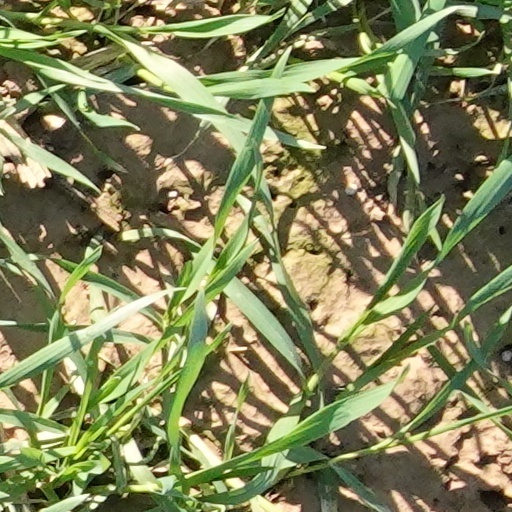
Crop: wheat